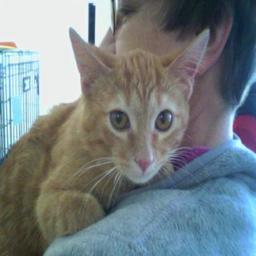
Animal: cats